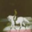
Label: horse